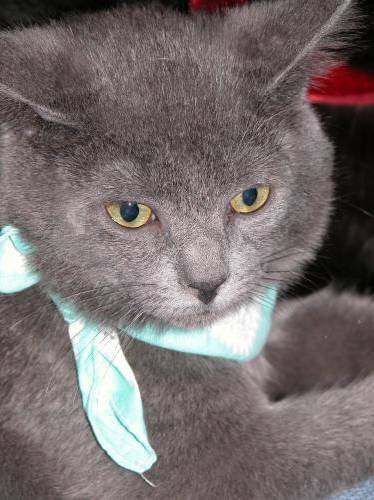
Label: cat